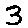
Label: 3